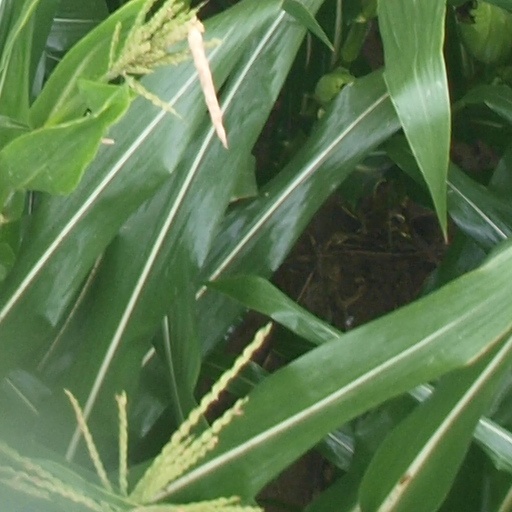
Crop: maize; corn